Henry Laycock

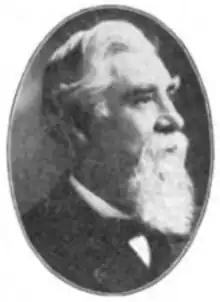

Henry Laycock (March 14, 1842 – May 2, 1929) was a member of the Wisconsin State Assembly.